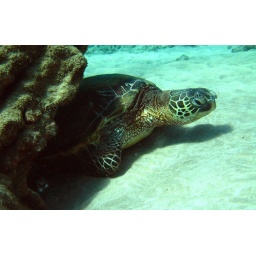
a green sea turtle peeking out from under the reef